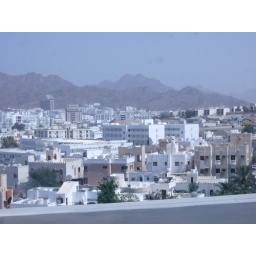
white walled houses in oman